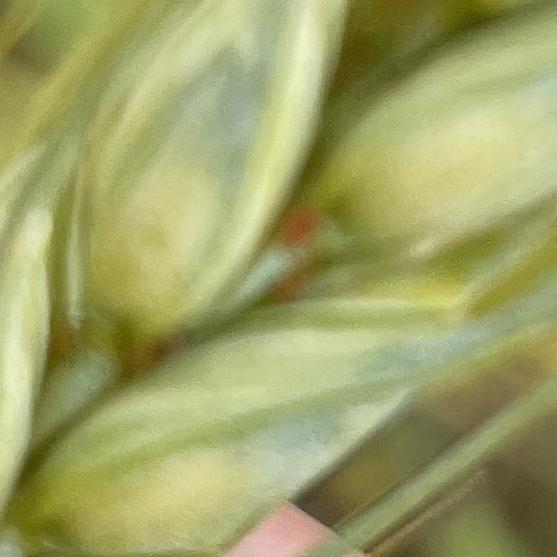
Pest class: english_grain_aphid